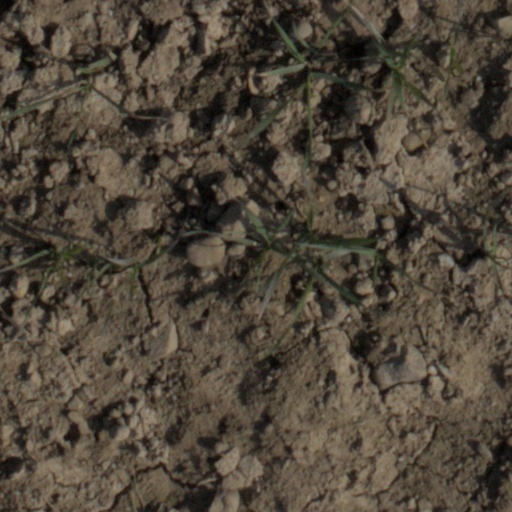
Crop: wheat